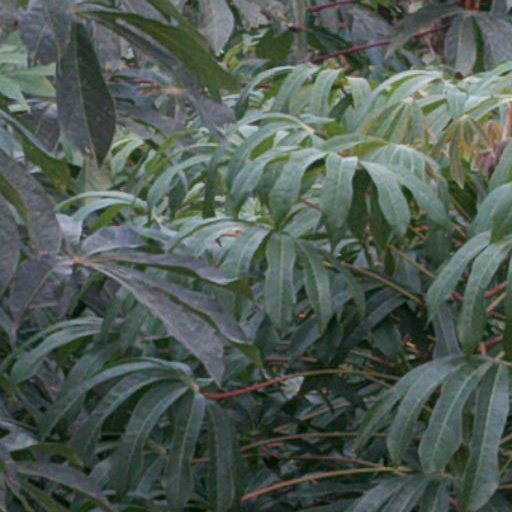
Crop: cassava